A4 road (England)

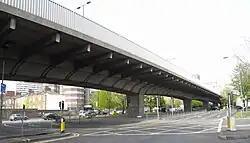
Hammersmith Flyover

The A4 continues along Talgarth Road past the London Academy of Music and Dramatic Art. The road becomes elevated at the Hammersmith Flyover and heads towards Heathrow Airport as the Great West Road, passing Hammersmith's two churches of St Paul and St Peter. At this point the road is close to the River Thames.